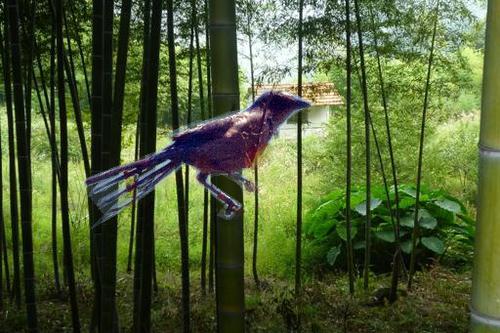
Bird species: Florida_Jay
Bird type: landbird
Background: land